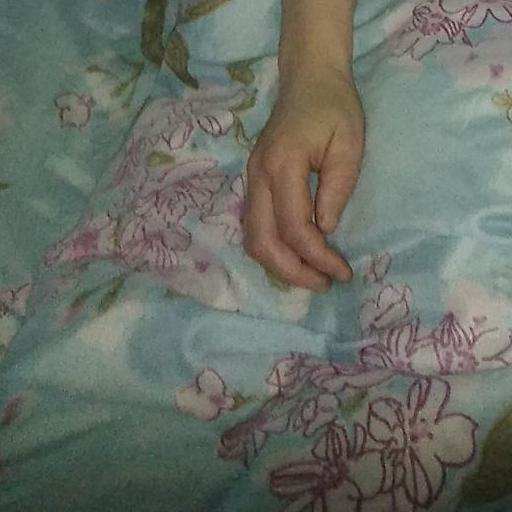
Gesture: no_gesture